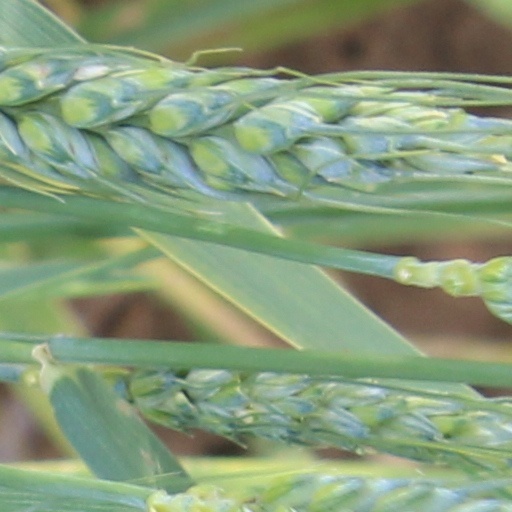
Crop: wheat